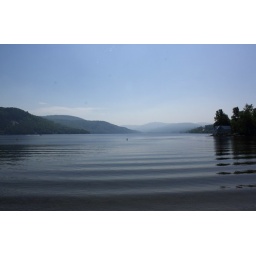
The mountain views over Crystal Lake were smoky from the Quebec forest fires.